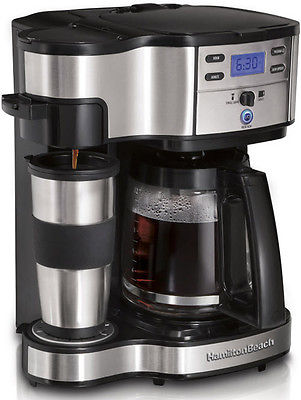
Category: coffee maker